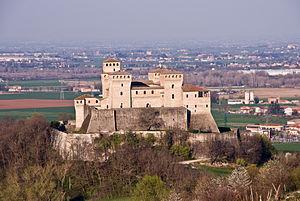
Langhirano est une commune de la province de Parme en Émilie-Romagne.